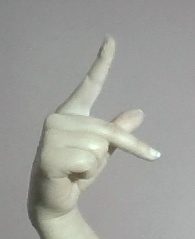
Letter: dha